Ciampate del Diavolo

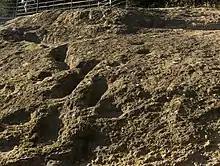
View of the footprints with walkway above

The tracks were known locally for many years, as they are situated near a trail that was established in the 18th century between the villages of Tuoro/Foresta and Piccilli. Local people attributed them to the Devil, the only being considered capable of walking on lava without burning his feet, but despite this the site was not considered cursed or threatening. In 1986 a writer suggested that the footprints might have been created in historic times by a human. It was not until 2002 that they were first brought to scientific attention by two amateur archaeologists who noticed them and informed archaeologists at the University of Padua.